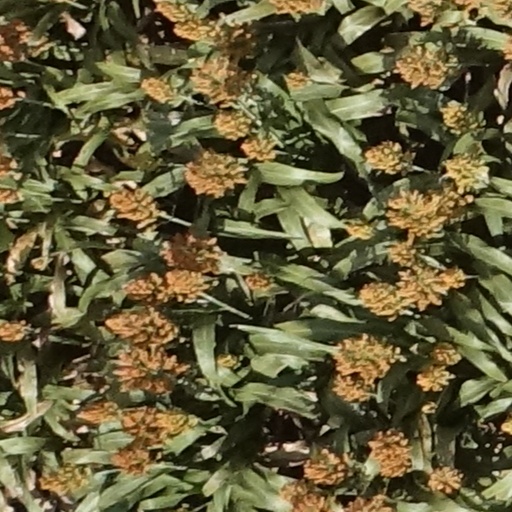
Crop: sorghum